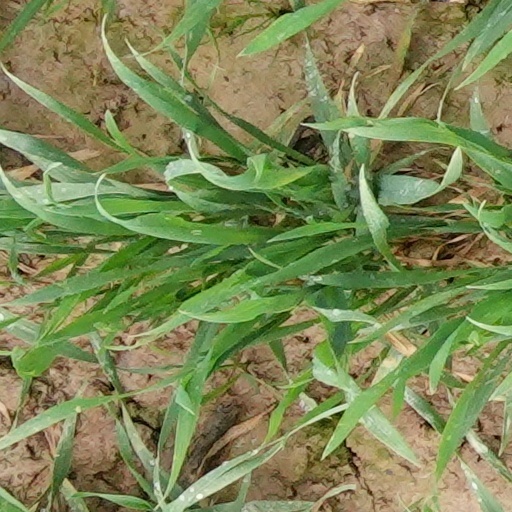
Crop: wheat